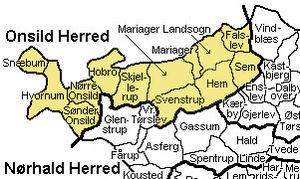
Onsild Herred
Onsild Herred var et herred i det tidligere Randers Amt.